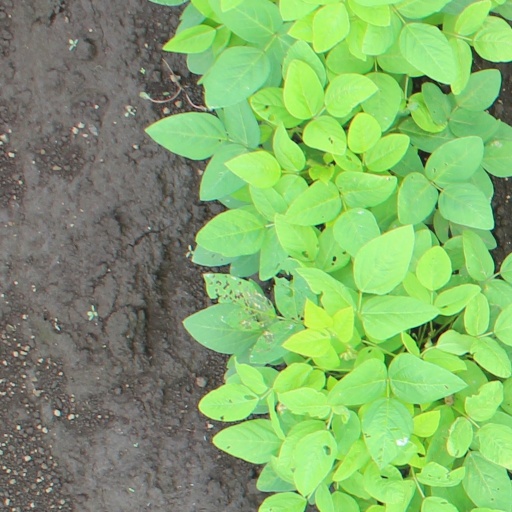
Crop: soybean